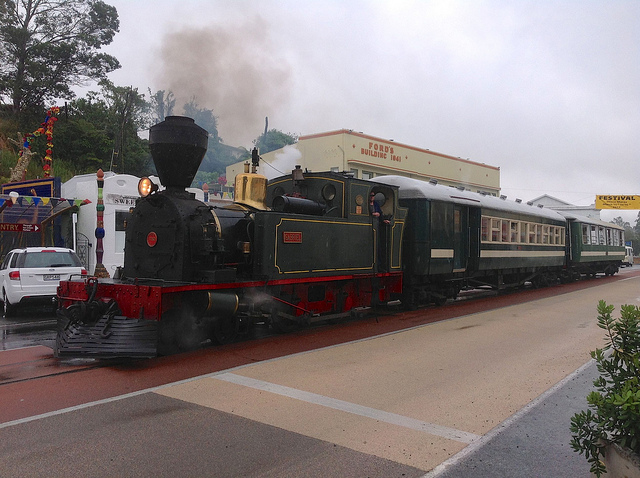
user: Given an image and a question. Answer the question in a short answer. Question: What fuel does the vehicle depicted consume? Short Answer:
assistant: coal